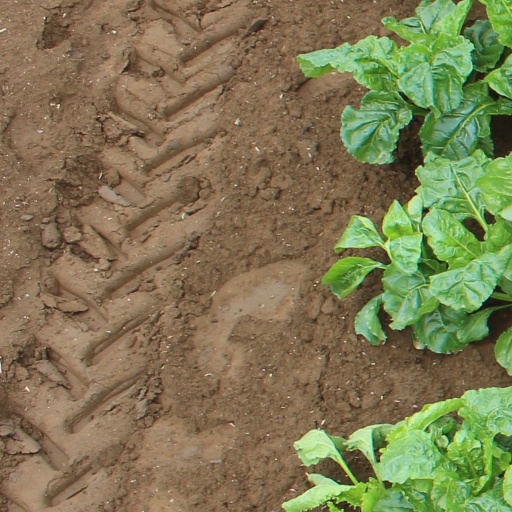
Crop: sugar beet